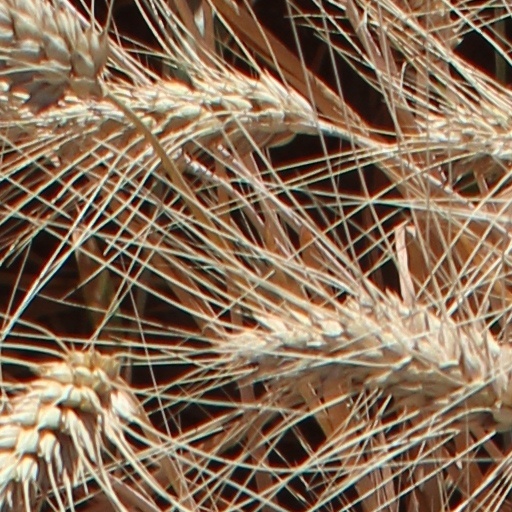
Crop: wheat